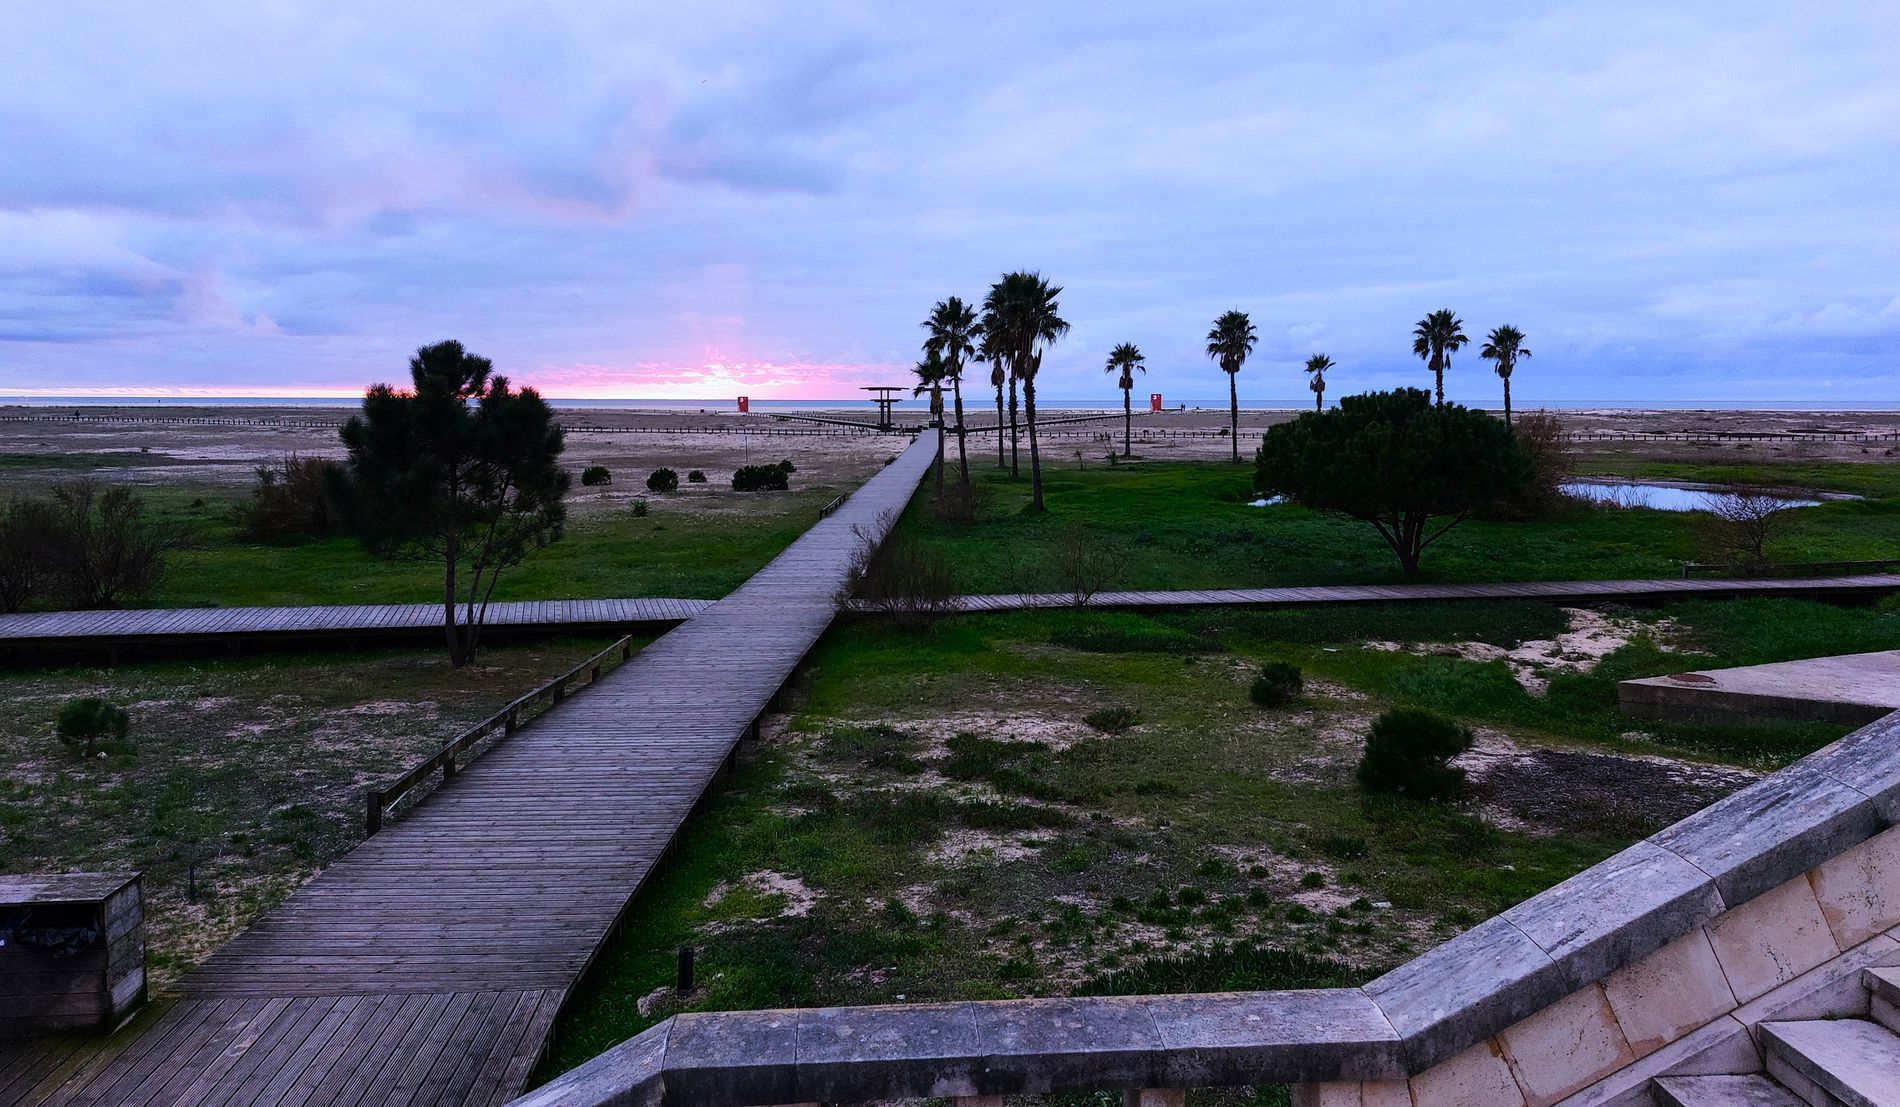
Natural Area
There is a boardwalk going through a field with some green grass. There are trees and palm trees. The Sky is not clear. there is a part of the stairs that appears.
A wide shot taken from a low angle at sunset. this look like an outdoor setting, maybe a park or natural area. The ground has grass, Trees and palm trees. the blue sky contrasts against the green grass and trees and brown roadwalk, creating a peaceful and quiet atmosphere.
Labels: Boardwalk, Bridge, Water, Waterfront, Path, Nature, Outdoors, Sky, Scenery, Grass, Plant, Tree, Walkway, Summer, Landscape, Palm Tree, Park, Sidewalk, Pier, Port, Horizon, Land, Vegetation, Sunset, Sea, Trail, Field, Grassland, Sunrise, Green, Lake, Road, Palm Trees, stairs
Camera: samsung SM-A528B
Aperture: F1.8
Exposure: 1/60 sec
ISO: 250
Focal length: 5.2 mm